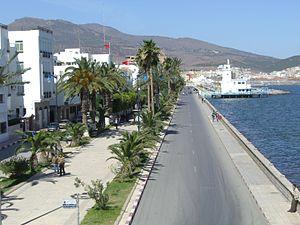
Le secteur de l'eau potable et de l'assainissement au Maroc a vu depuis les dernières décennies, une augmentation très importante de l'accès à l'eau. Dans une moindre mesure, l'accès à l'assainissement a également augmenté. La distribution d'eau est déléguée à des opérateurs privés dans quatre villes — Casablanca, Rabat/Salé, Tanger et Tétouan — tandis qu'elle est assurée par des régies municipales dans douze autres villes et par l'Office national de l'eau potable dans 532 petites et moyennes villes. L'ONEP assure également la production d'eau qui est revendue aux régies et opérateurs privés. Elle assure aussi l'assainissement dans une soixantaine de communes.